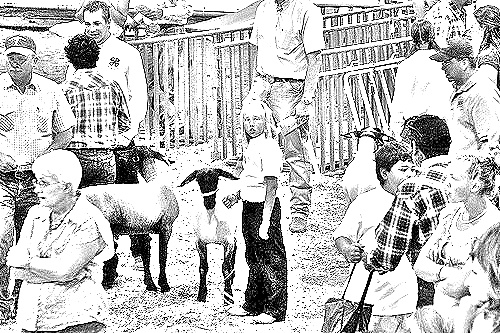
Portrait style: Sketch Portrait